Shivayogi Sri Puttayyajja

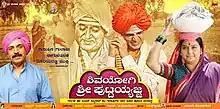

Shivayogi Sri Puttayyajja is a 2016 Indian Kannada biographical film directed by Hamsa Vijetha and produced by Shyam Mukund Navale. Starring Vijay Raghavendra in the title role, the film also featured Shruti, Shashikumar, Anu Prabhakar and Abhijith in other pivotal roles. The film is based on the real life of Pandit Puttaraja Gawai (1914 - 2010), who was a scholar and a Hindustani traditional musician who was well noted for his social services.